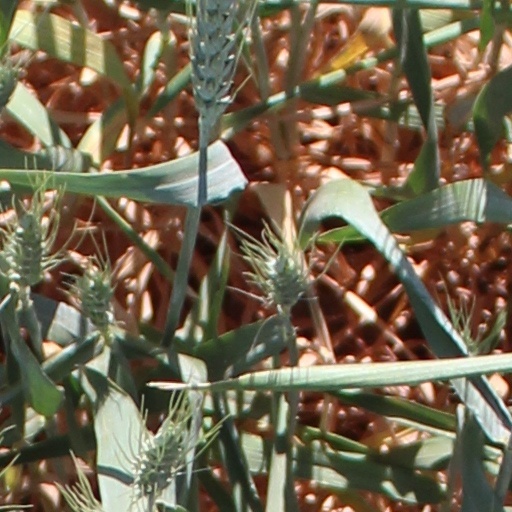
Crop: wheat